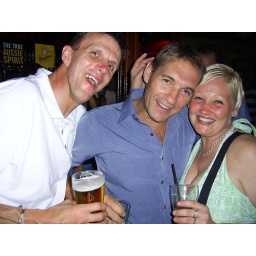
He's still pretty cute that boy in blue!